Lutte Ouvrière

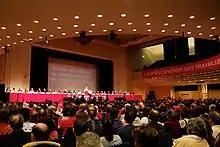
Rally organized by Workers' Struggle (Lutte Ouvrière) on 29 February 2008 at the Maison de la Mutualité (Paris) for the 2008 town elections.

In the local elections in 2008, Lutte Ouvrière broke with tradition by joining the Socialist Party-led slates by the first round of the elections in a number of towns, preferring this tactic to the more usual option of cooperating with other far left groups to run a joint election campaign. Because an organized minority faction called "L'Étincelle" supported some lists running against lists supported by the party leadership, Lutte Ouvrière suspended the faction from the organization in February 2008; the faction was expelled in September 2008. The faction has agreed to take part in the initial stages of the New Anticapitalist Party set up by the LCR with others, though this may not be a long-term strategy, with one member explaining it as "foot in both camps" strategy.